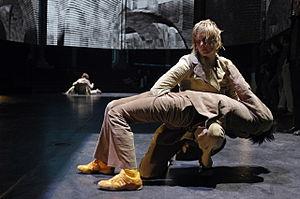
Saskia Hölbling, née le 6 mars 1971 à Vienne en Autriche, est une danseuse et chorégraphe autrichienne de danse contemporaine.